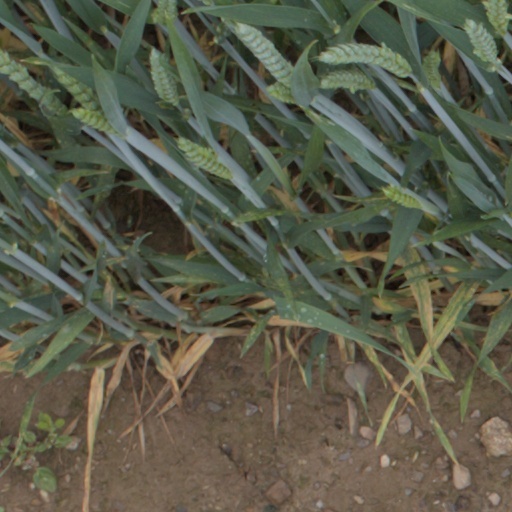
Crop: wheat